Sports in Hamilton, Ontario

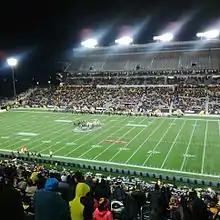
Canadian Football in Hamilton

In 1930 Hamilton, Ontario, Canada was the site of the very first Commonwealth Games, then known as the British Empire Games. The Games came to Hamilton as a result of the efforts of Melville Marks Robinson, and were Canada's first major international athletic event, and bid unsuccessfully for the Commonwealth Games in 2010, losing out to New Delhi in India. On 7 November 2009, in Guadalajara, Mexico it was announced that Toronto will host the 2015 Pan Am Games after beating out two rival South American cities, Lima, Peru and Bogota, Colombia. The city of Hamilton will be co-hosting the Games with Toronto. Hamilton Mayor Fred Eisenberger said "the Pan Am Games will provide a 'unique opportunity for Hamilton to renew major sport facilities giving Hamiltonians a multi-purpose stadium, a 50-metre swimming pool, and an international-calibre velodrome to enjoy for generations to come.'"